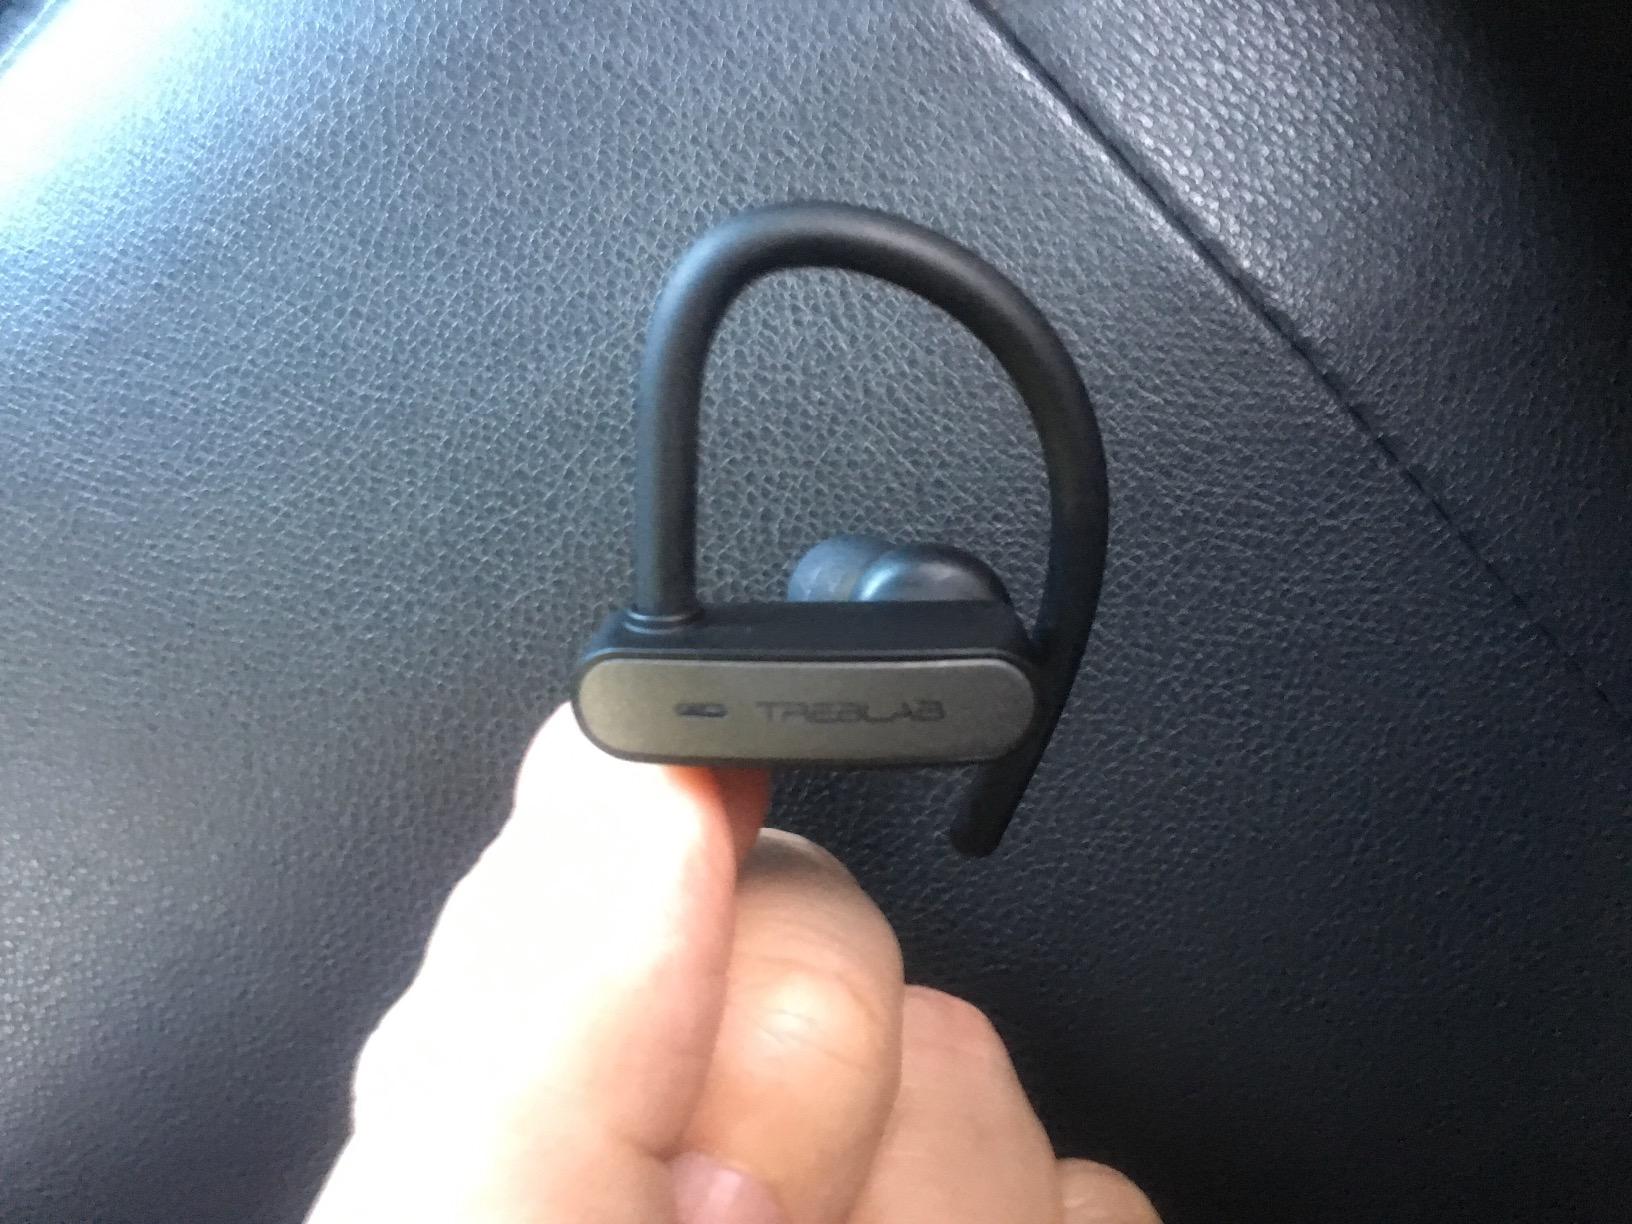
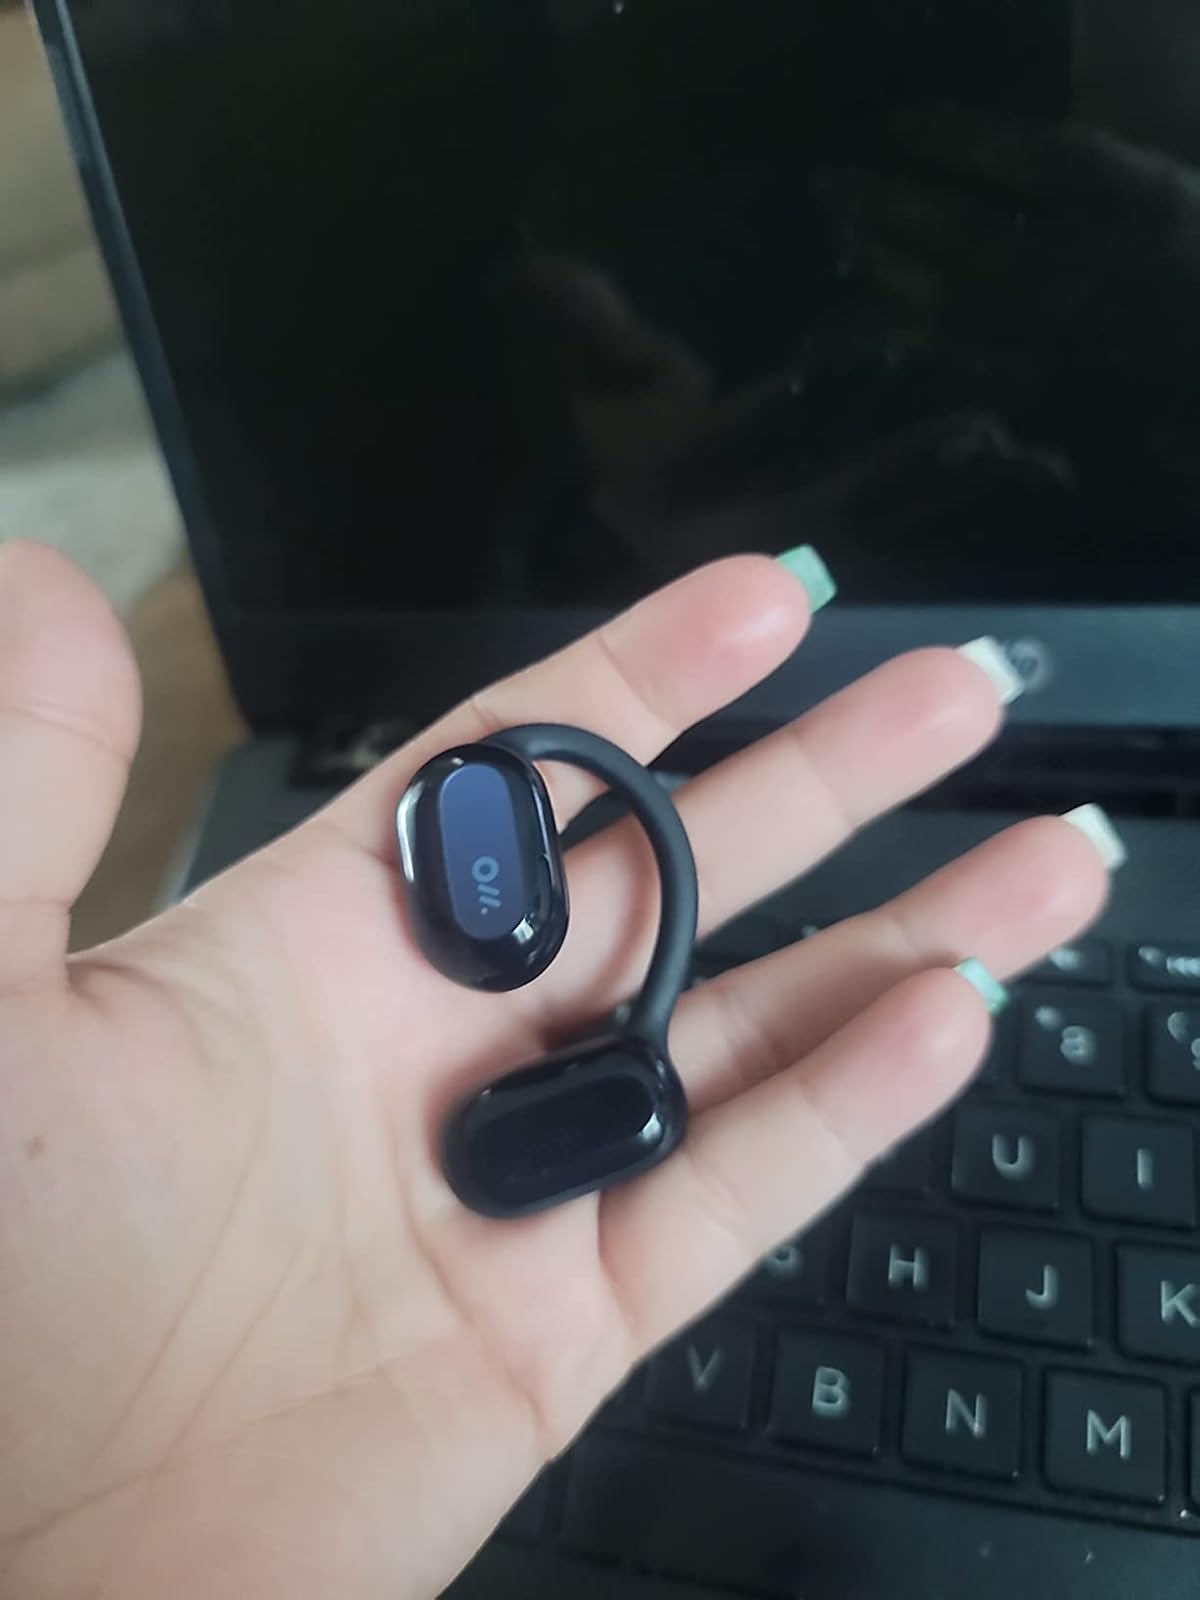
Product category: earbuds
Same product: no